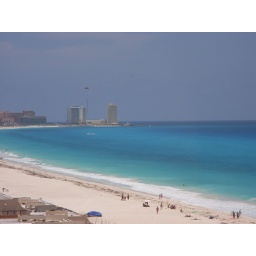
View of the beach from my balcony at the Barcelo Tucancun Beach hotel in Cancun, Mexico.